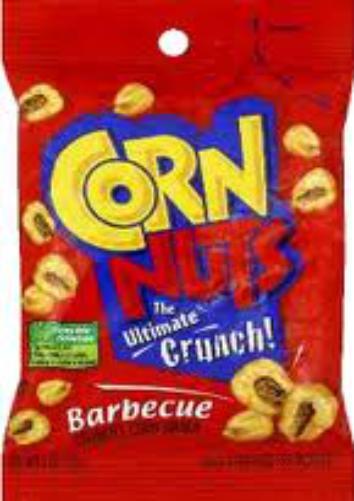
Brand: cornnuts
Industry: Food